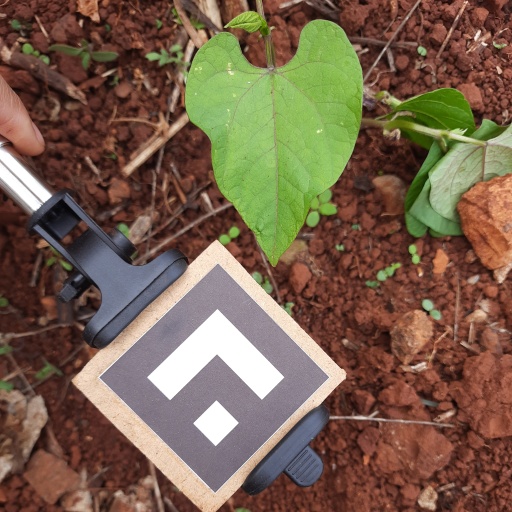
Observations: wavy surface, no eating holes, under shade